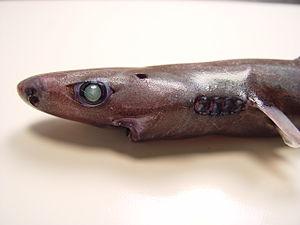
Etmopterus pusillus est une espèce de poissons abyssaux de la famille des Etmopteridae.
Un poisson abyssal, poisson des abysses ou poisson des profondeurs est une espèce de poissons qui passe la plus grande partie de sa vie dans les abysses. Les poissons des abysses constituent un élément important de la faune abyssale et une ressource halieutique considérable. Réputés pour leur apparence monstrueuse, la plupart mesurent à peine une dizaine de centimètres de longueur, rares sont ceux qui dépassent le mètre. En raison de leur difficile accessibilité, on ne sait que peu de choses de leur comportement, on ne peut le déduire qu'à partir de leur anatomie.